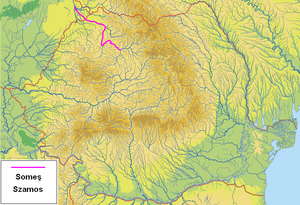
Someș
Someș' placering angivet med lyserødt
Someș er en flod, der har sit udspring i Transsylvanien, hvor Someș Mare og Someș Mic mødes ved byen Dej. Derefter strømmer floden vestpå ind i Ungarn, hvor den flyder sammen med floden Tisza, som selv er en biflod af Donau.